Palaeotis

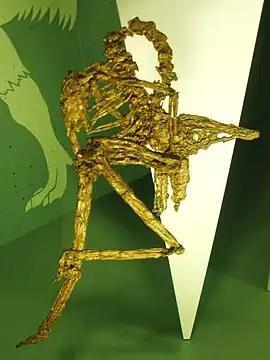
Fossil

In the 1930s a nearly complete fossil with catalog number GM 4362 was assigned to "Palaeotis", probably by Lambrecht. Houde and Haubold found three additional specimens in the collection of the Geiseltalmuseum, Martin-Luther University, Halle/S., Germany. One of those three is the holotype specimen of "Paleogrus geiseltalensis" (=Ornithocnemus geiseltalensis, Lambrecht 1935). Houde and Haubold also requested permission to prepare a fossil cataloged as HLMD Me 7530 at the Hesseches Landesmuseum in Darmstadt, Germany. HLMD Me 7530 was collected from the famous Messel shales. When it was prepared, the two ornithologists assigned it to "Palaeotis" as well.